The Brat

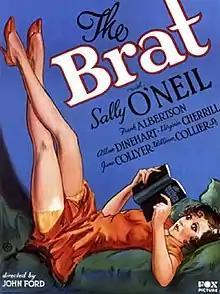
Poster to "The Brat" (1931)

The Brat is a 1931 American pre-Code comedy film directed by John Ford, starring Sally O'Neil, and featuring Virginia Cherrill. The film is based on the 1917 play by Maude Fulton. A previous silent film had been made in 1919 with Alla Nazimova. This 1931 screen version has been updated to then contemporary standards i.e. clothing, speech, topics in the news.